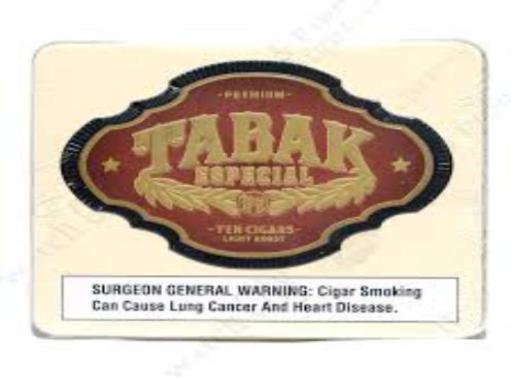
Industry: Necessities